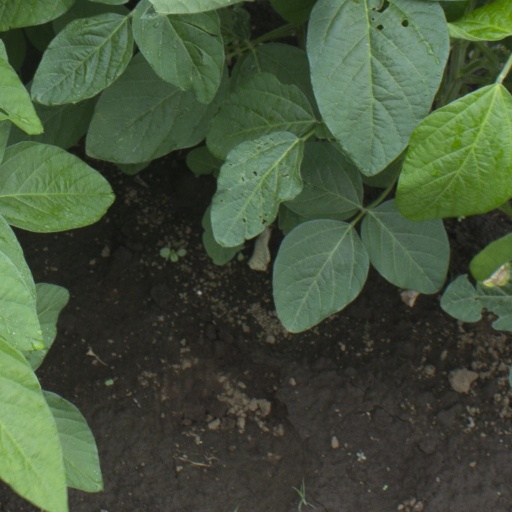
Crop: soybean